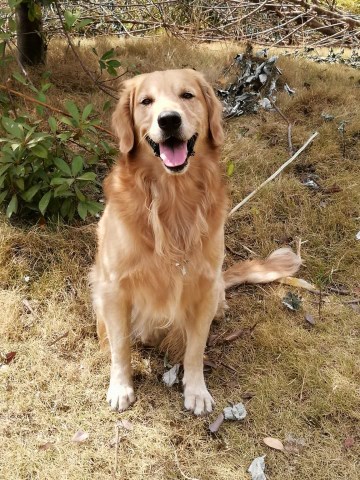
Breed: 5355-n000126-golden_retriever